Spanish peseta

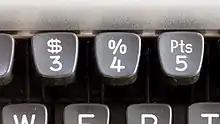
A 1970s AEG Olympia Traveller de Luxe typing machine with the ₧ symbol

Common Spanish models of mechanical typewriters had the expression "Pts" on a single type head, as a shorthand intended to fill a single type space in tables instead of three.